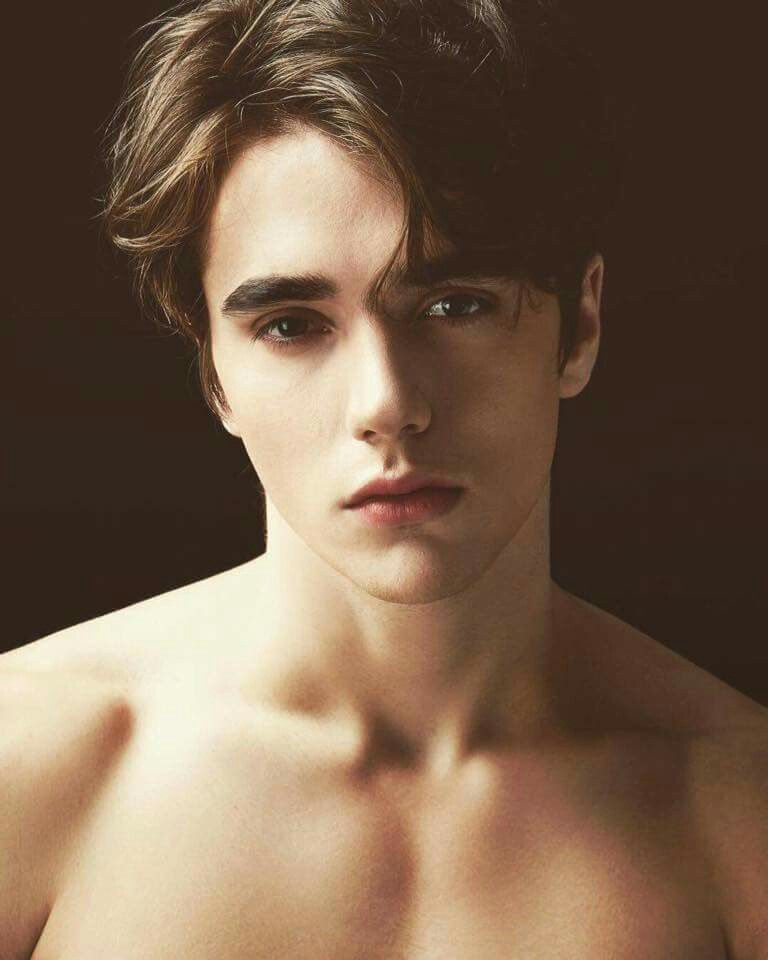
Gender: men